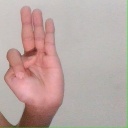
अक्षर: भ